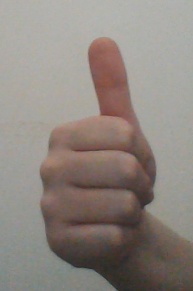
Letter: aleff